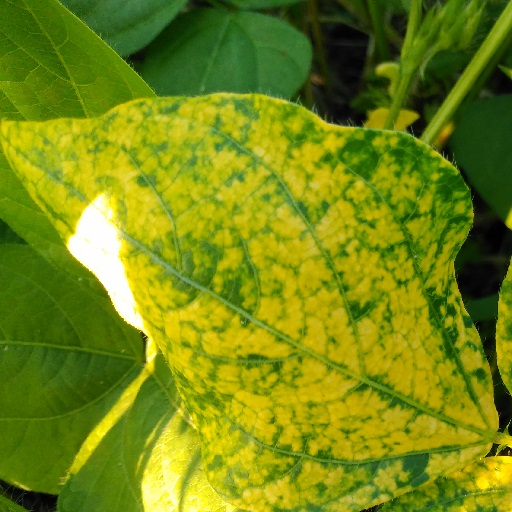
Label: Yellow Mosaic